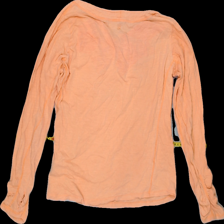
View: back
Type: Top
Category: Ladies
Brand: KappAhl
Colors: Orange
Material: 100% Cotton
Pattern: Plain
Cut: Regular
Size: L
Season: All
Trend: No trend
Stains: No
Price range: 50-100
Recommended usage: Reuse